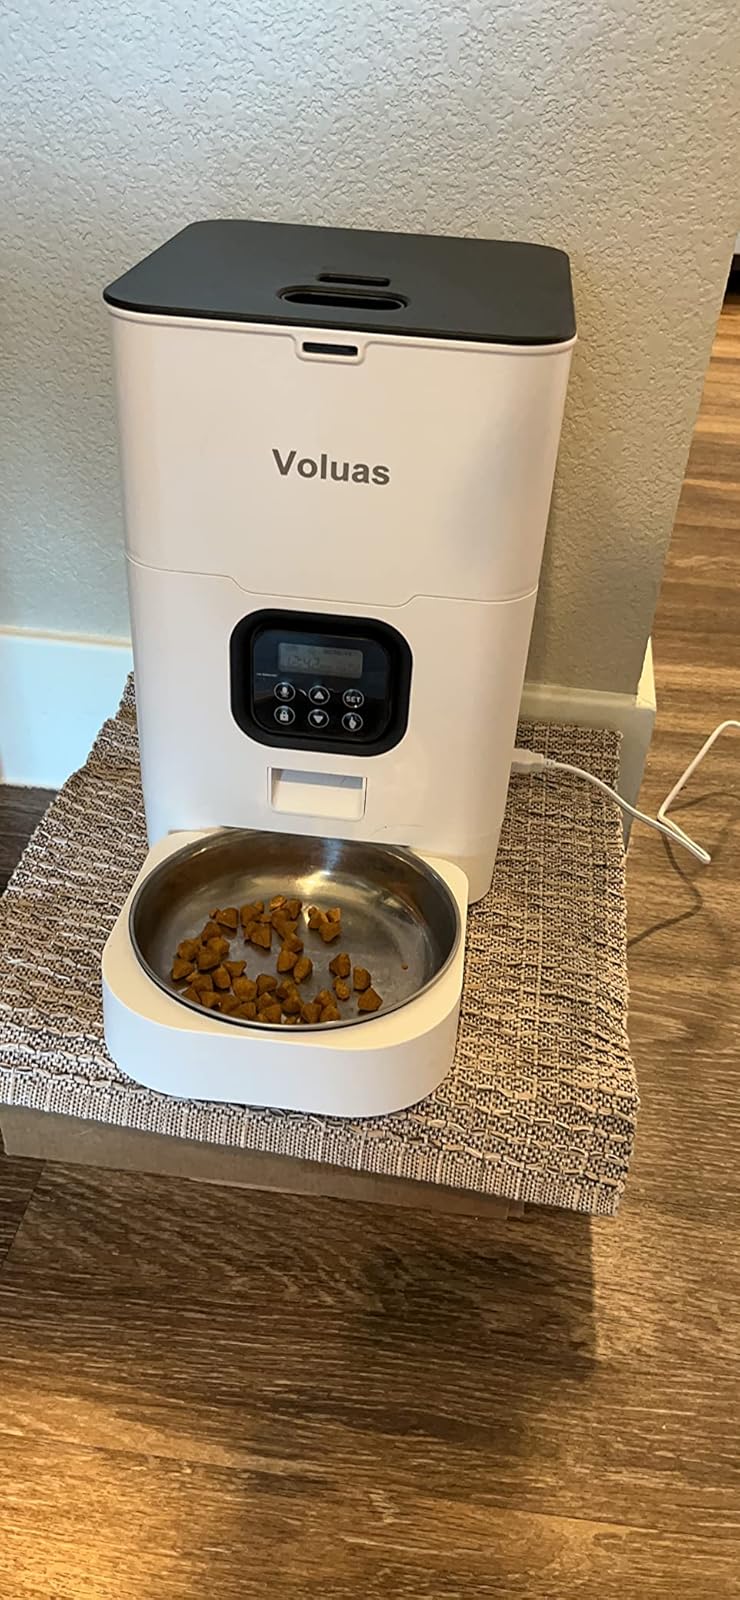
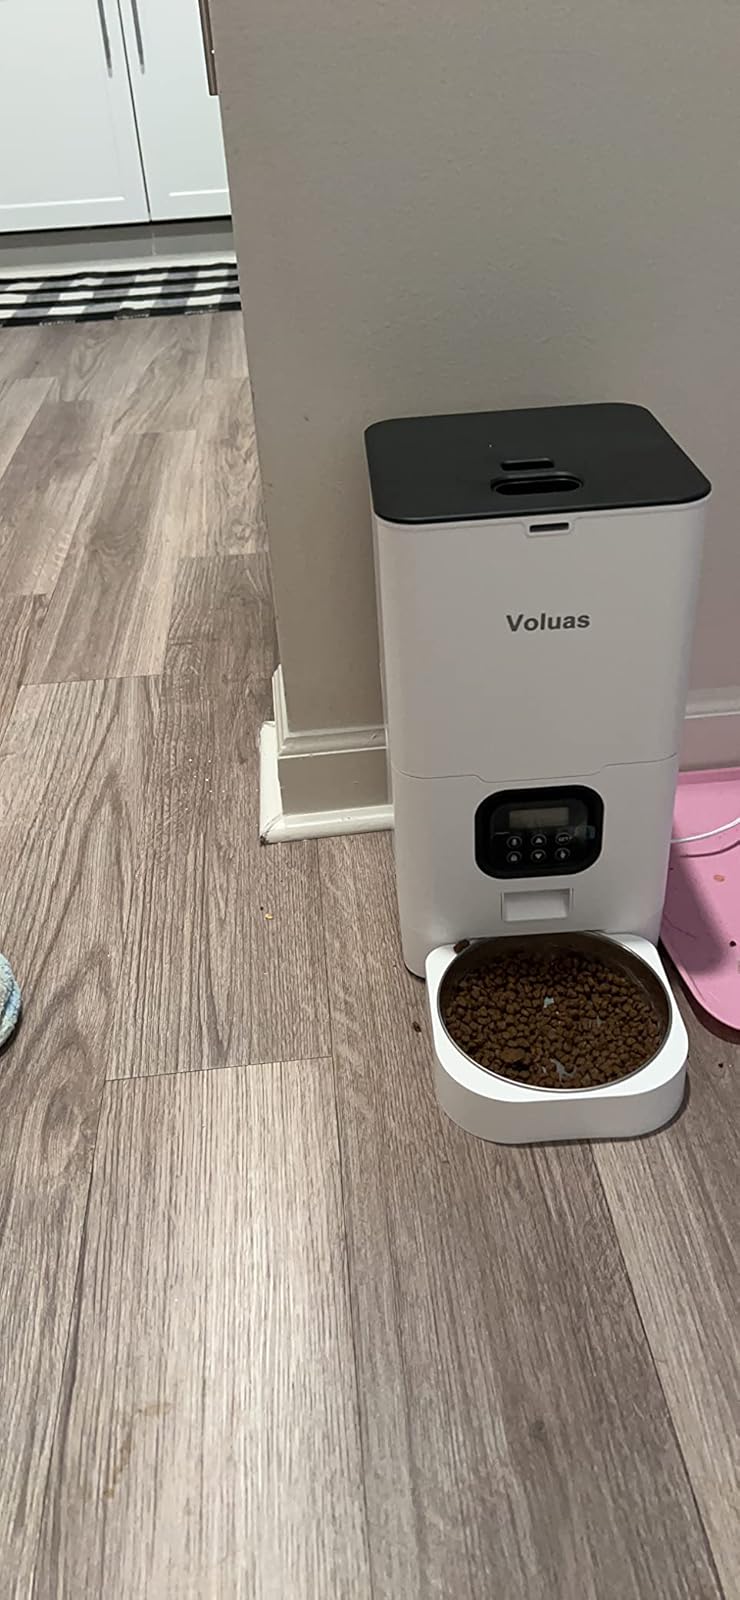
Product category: items_feeder
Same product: yes